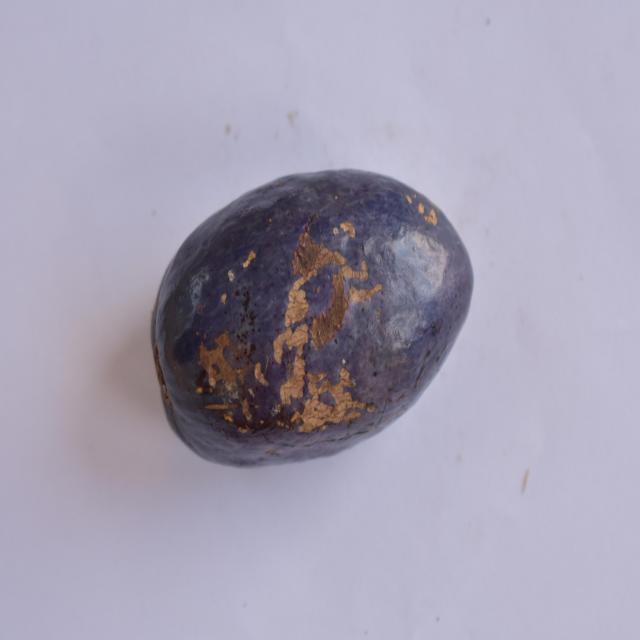
Plum grade: spotted